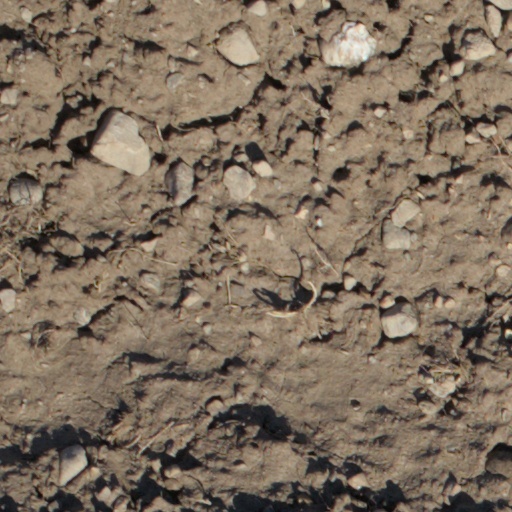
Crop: wheat